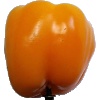
Label: yellow_pepper